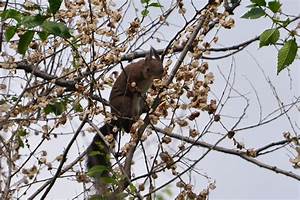
Label: squirrel